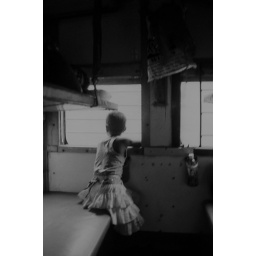
girl in train